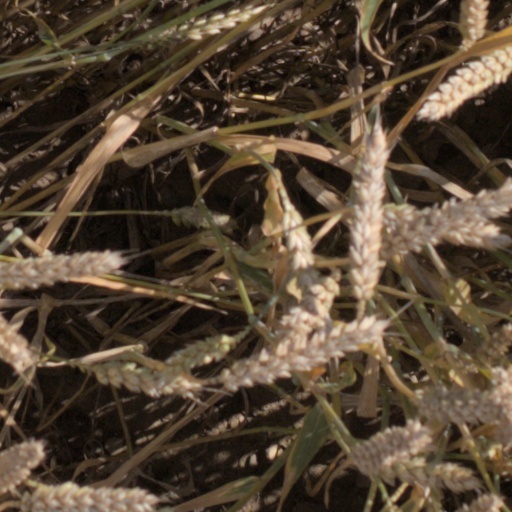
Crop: wheat